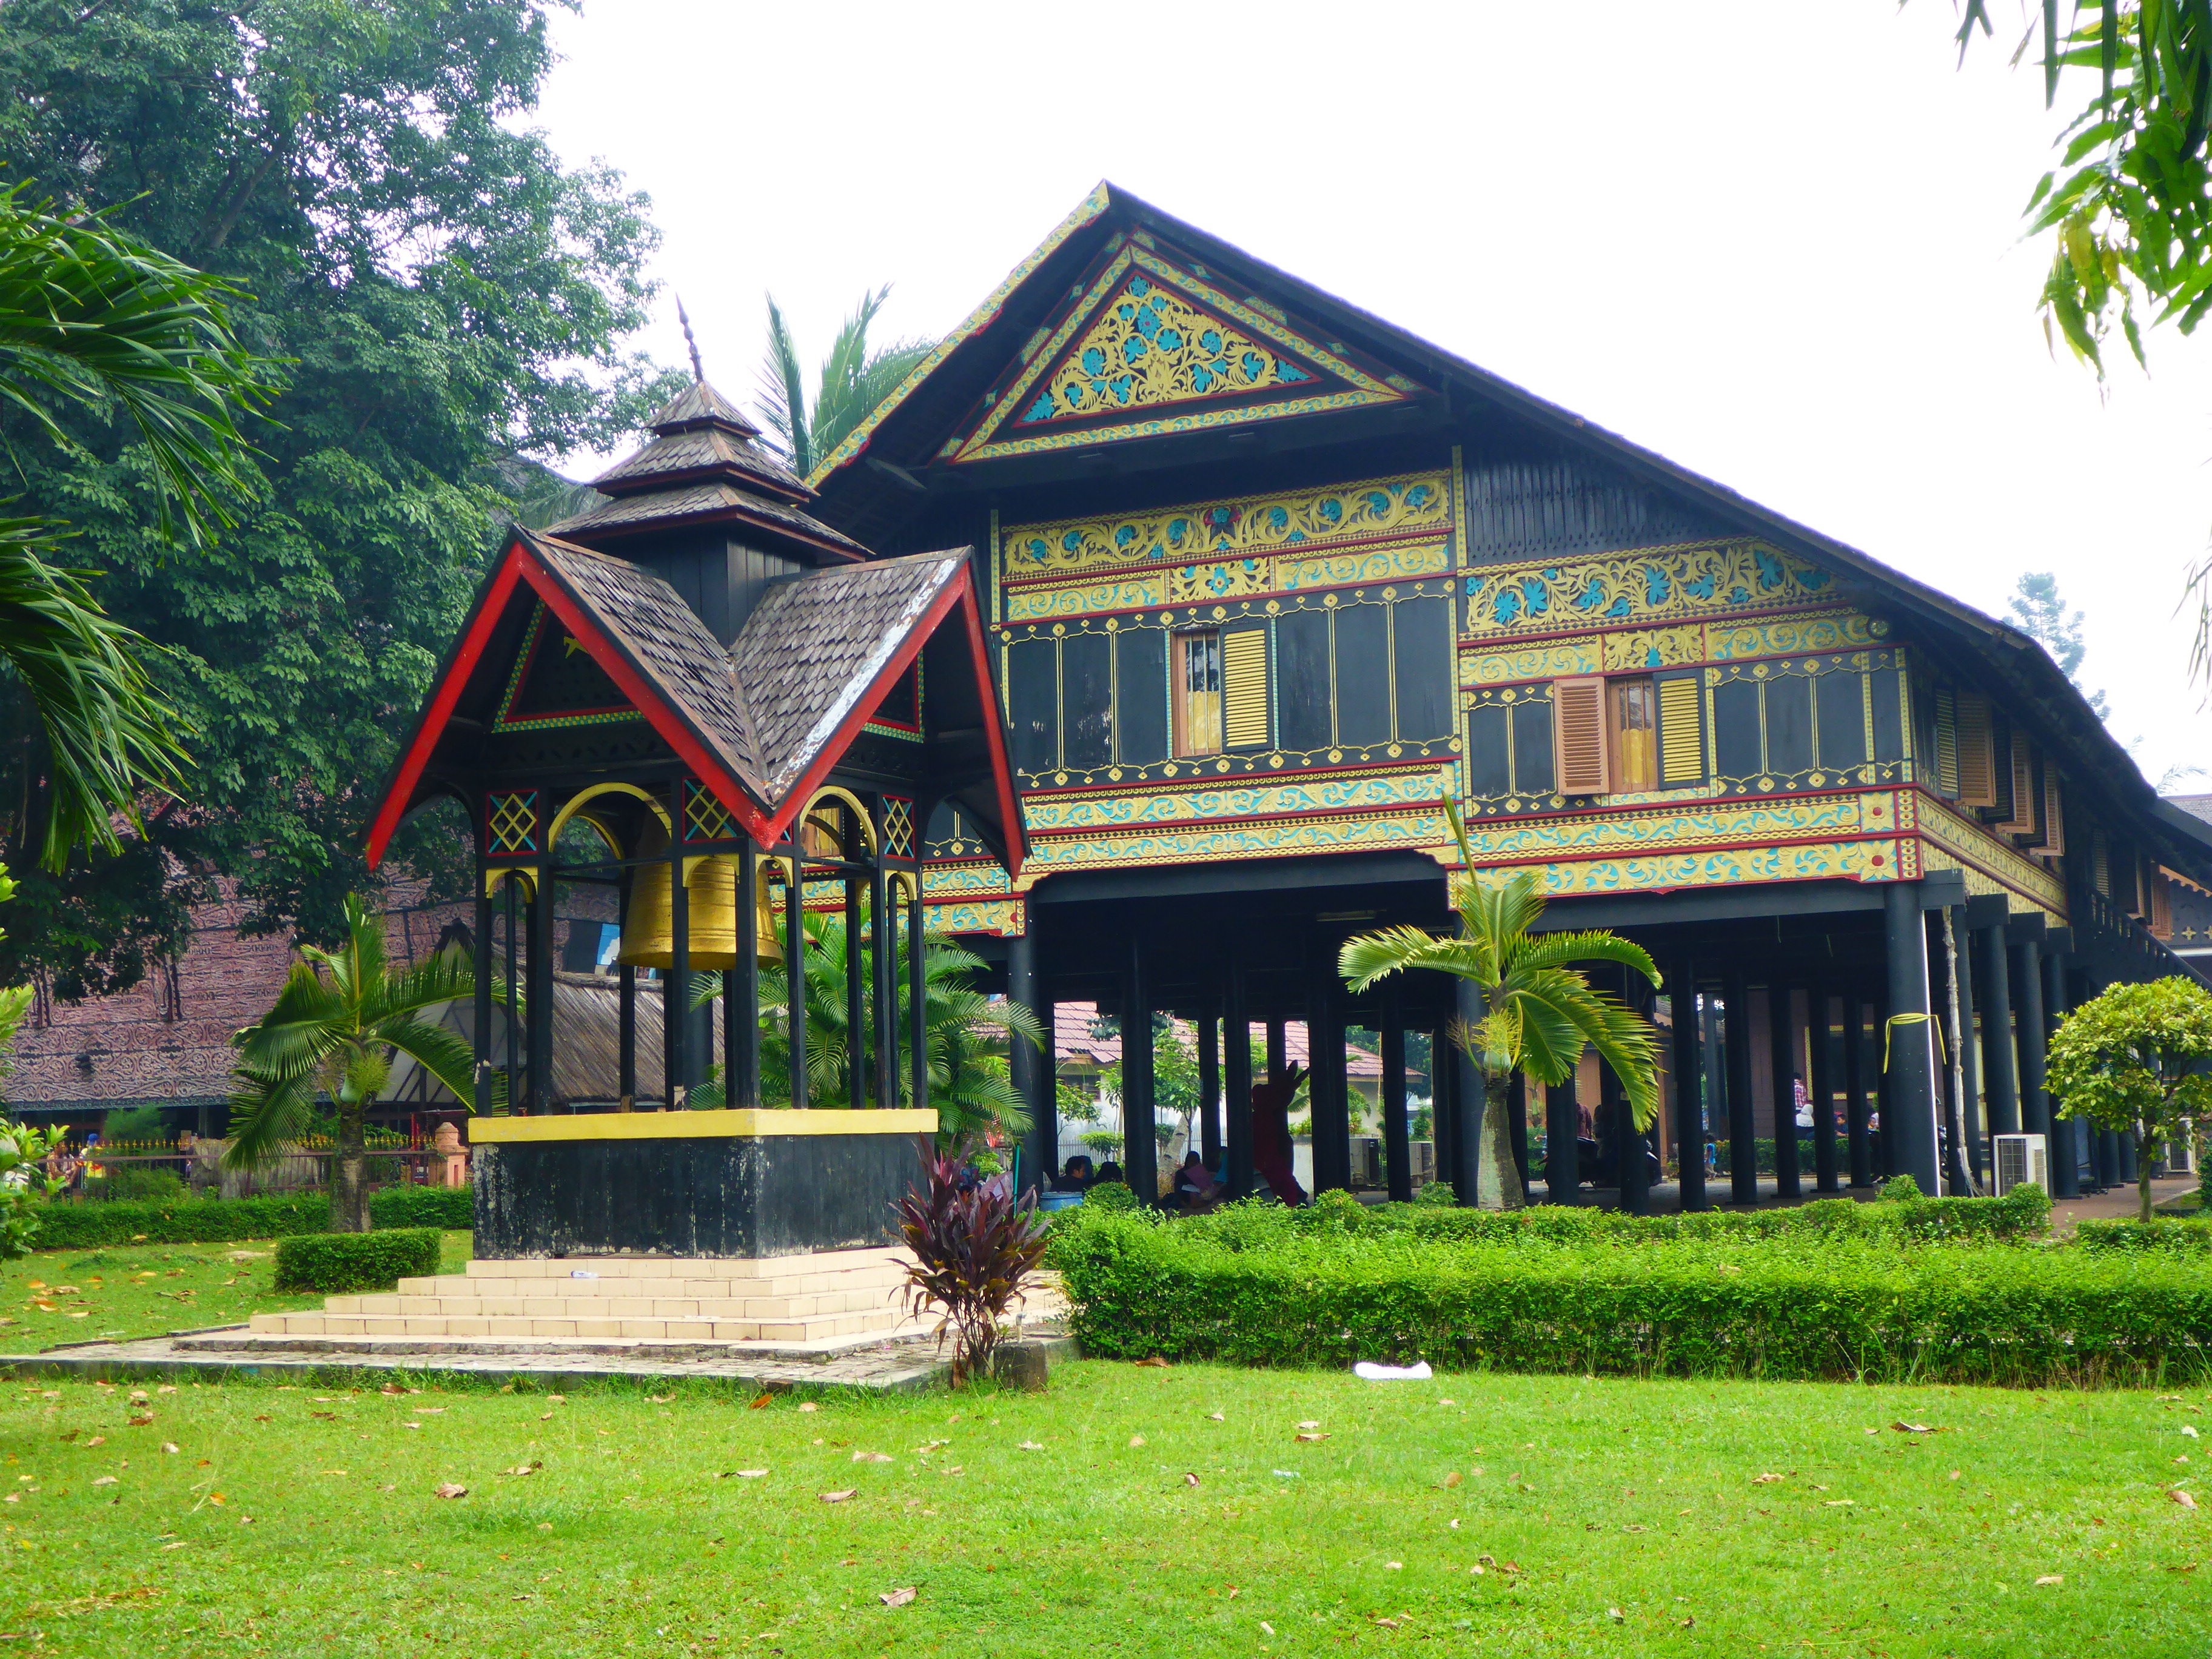
architecture, house, building, home, garden, place of worship, design, temple, shrine, estate, traditional, wat